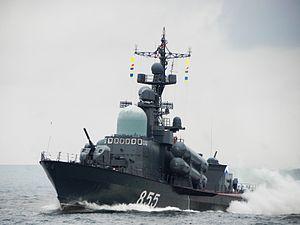
Un bateau lance-missiles est une petite embarcation armée de missiles anti-navires. Le fait d'être une petite embarcation rend les vedettes lance-missiles populaires auprès des nations qui sont à la recherche d'une marine peu coûteuse. Elles sont semblables à l'idée de torpilleurs de la Seconde Guerre mondiale : en effet, les premiers bateaux lance-missiles ont été des torpilleurs modifiés en remplaçant plusieurs tube lance-torpilles par des tubes lance-missiles.